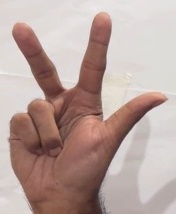
ASL sign: 3